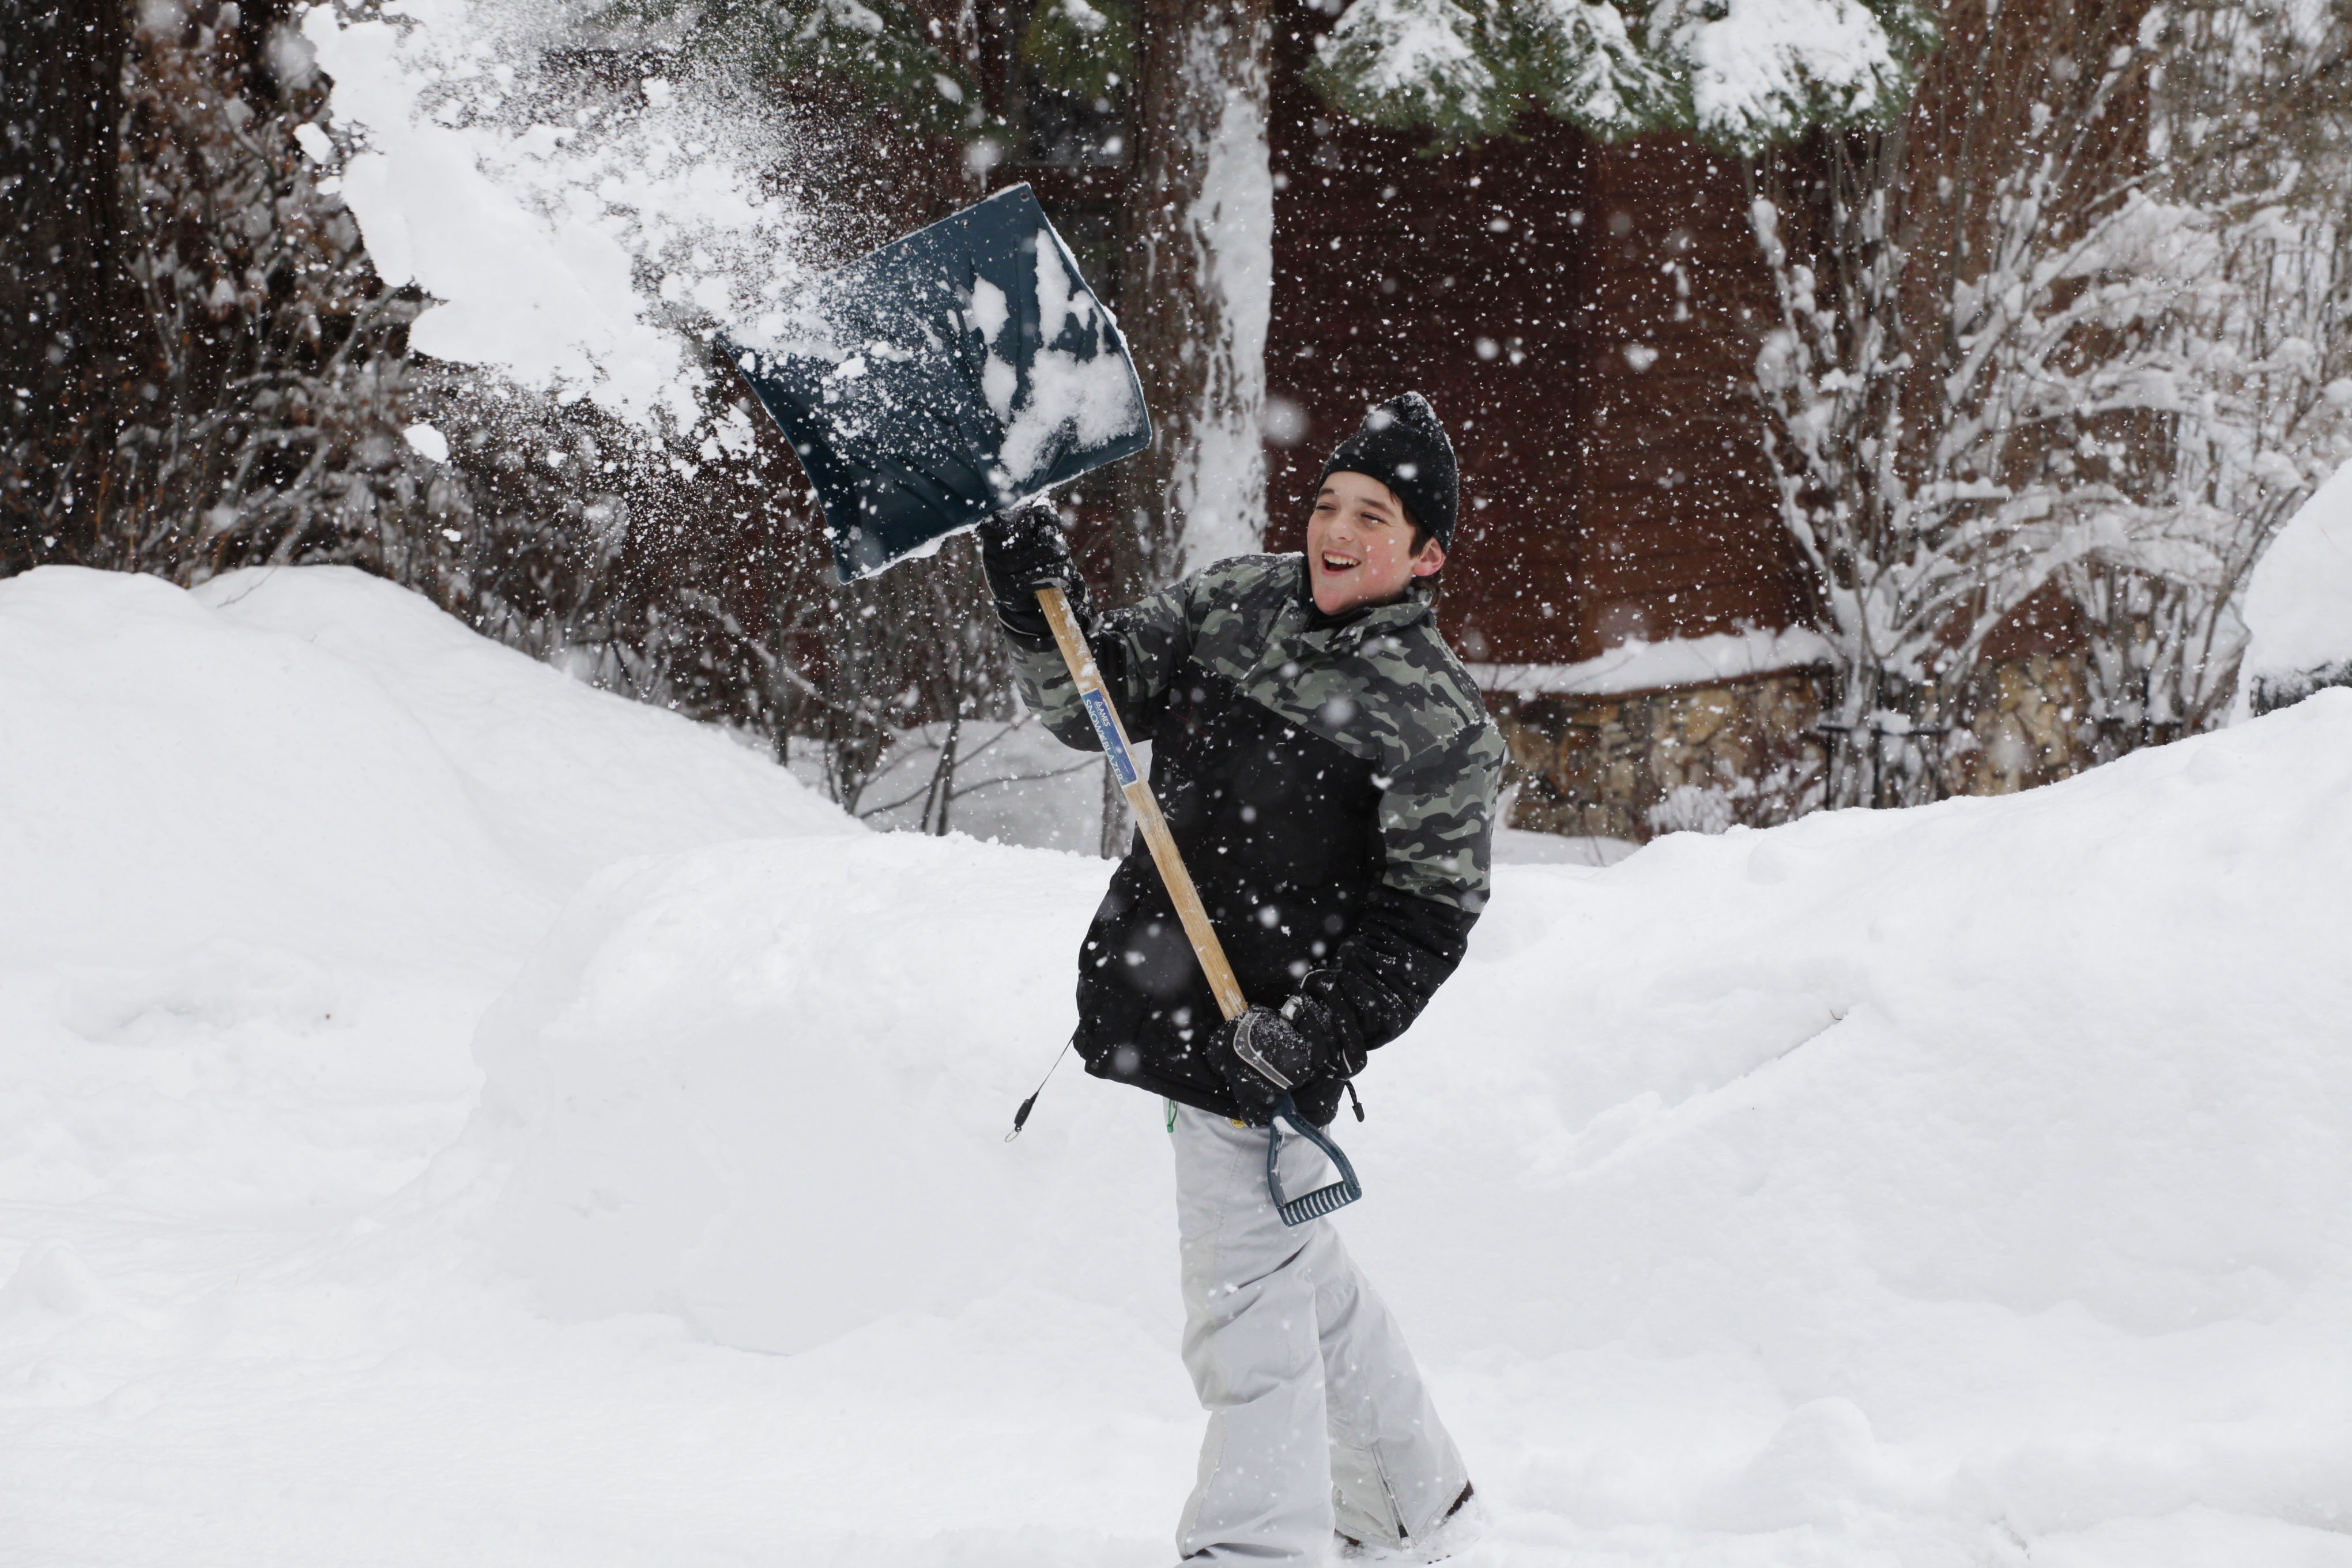
snow, cold, winter, white, weather, child, snowshoe, snowboard, christmas, childhood, season, snowfall, holidays, footwear, snowboarding, blizzard, shovel, freezing, wintertime, lake tahoe, nordic skiing, winter storm